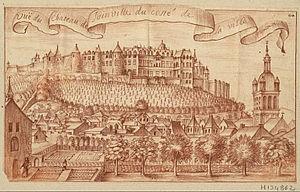
Le château du Grand Jardin est situé à Joinville, en Haute-Marne.